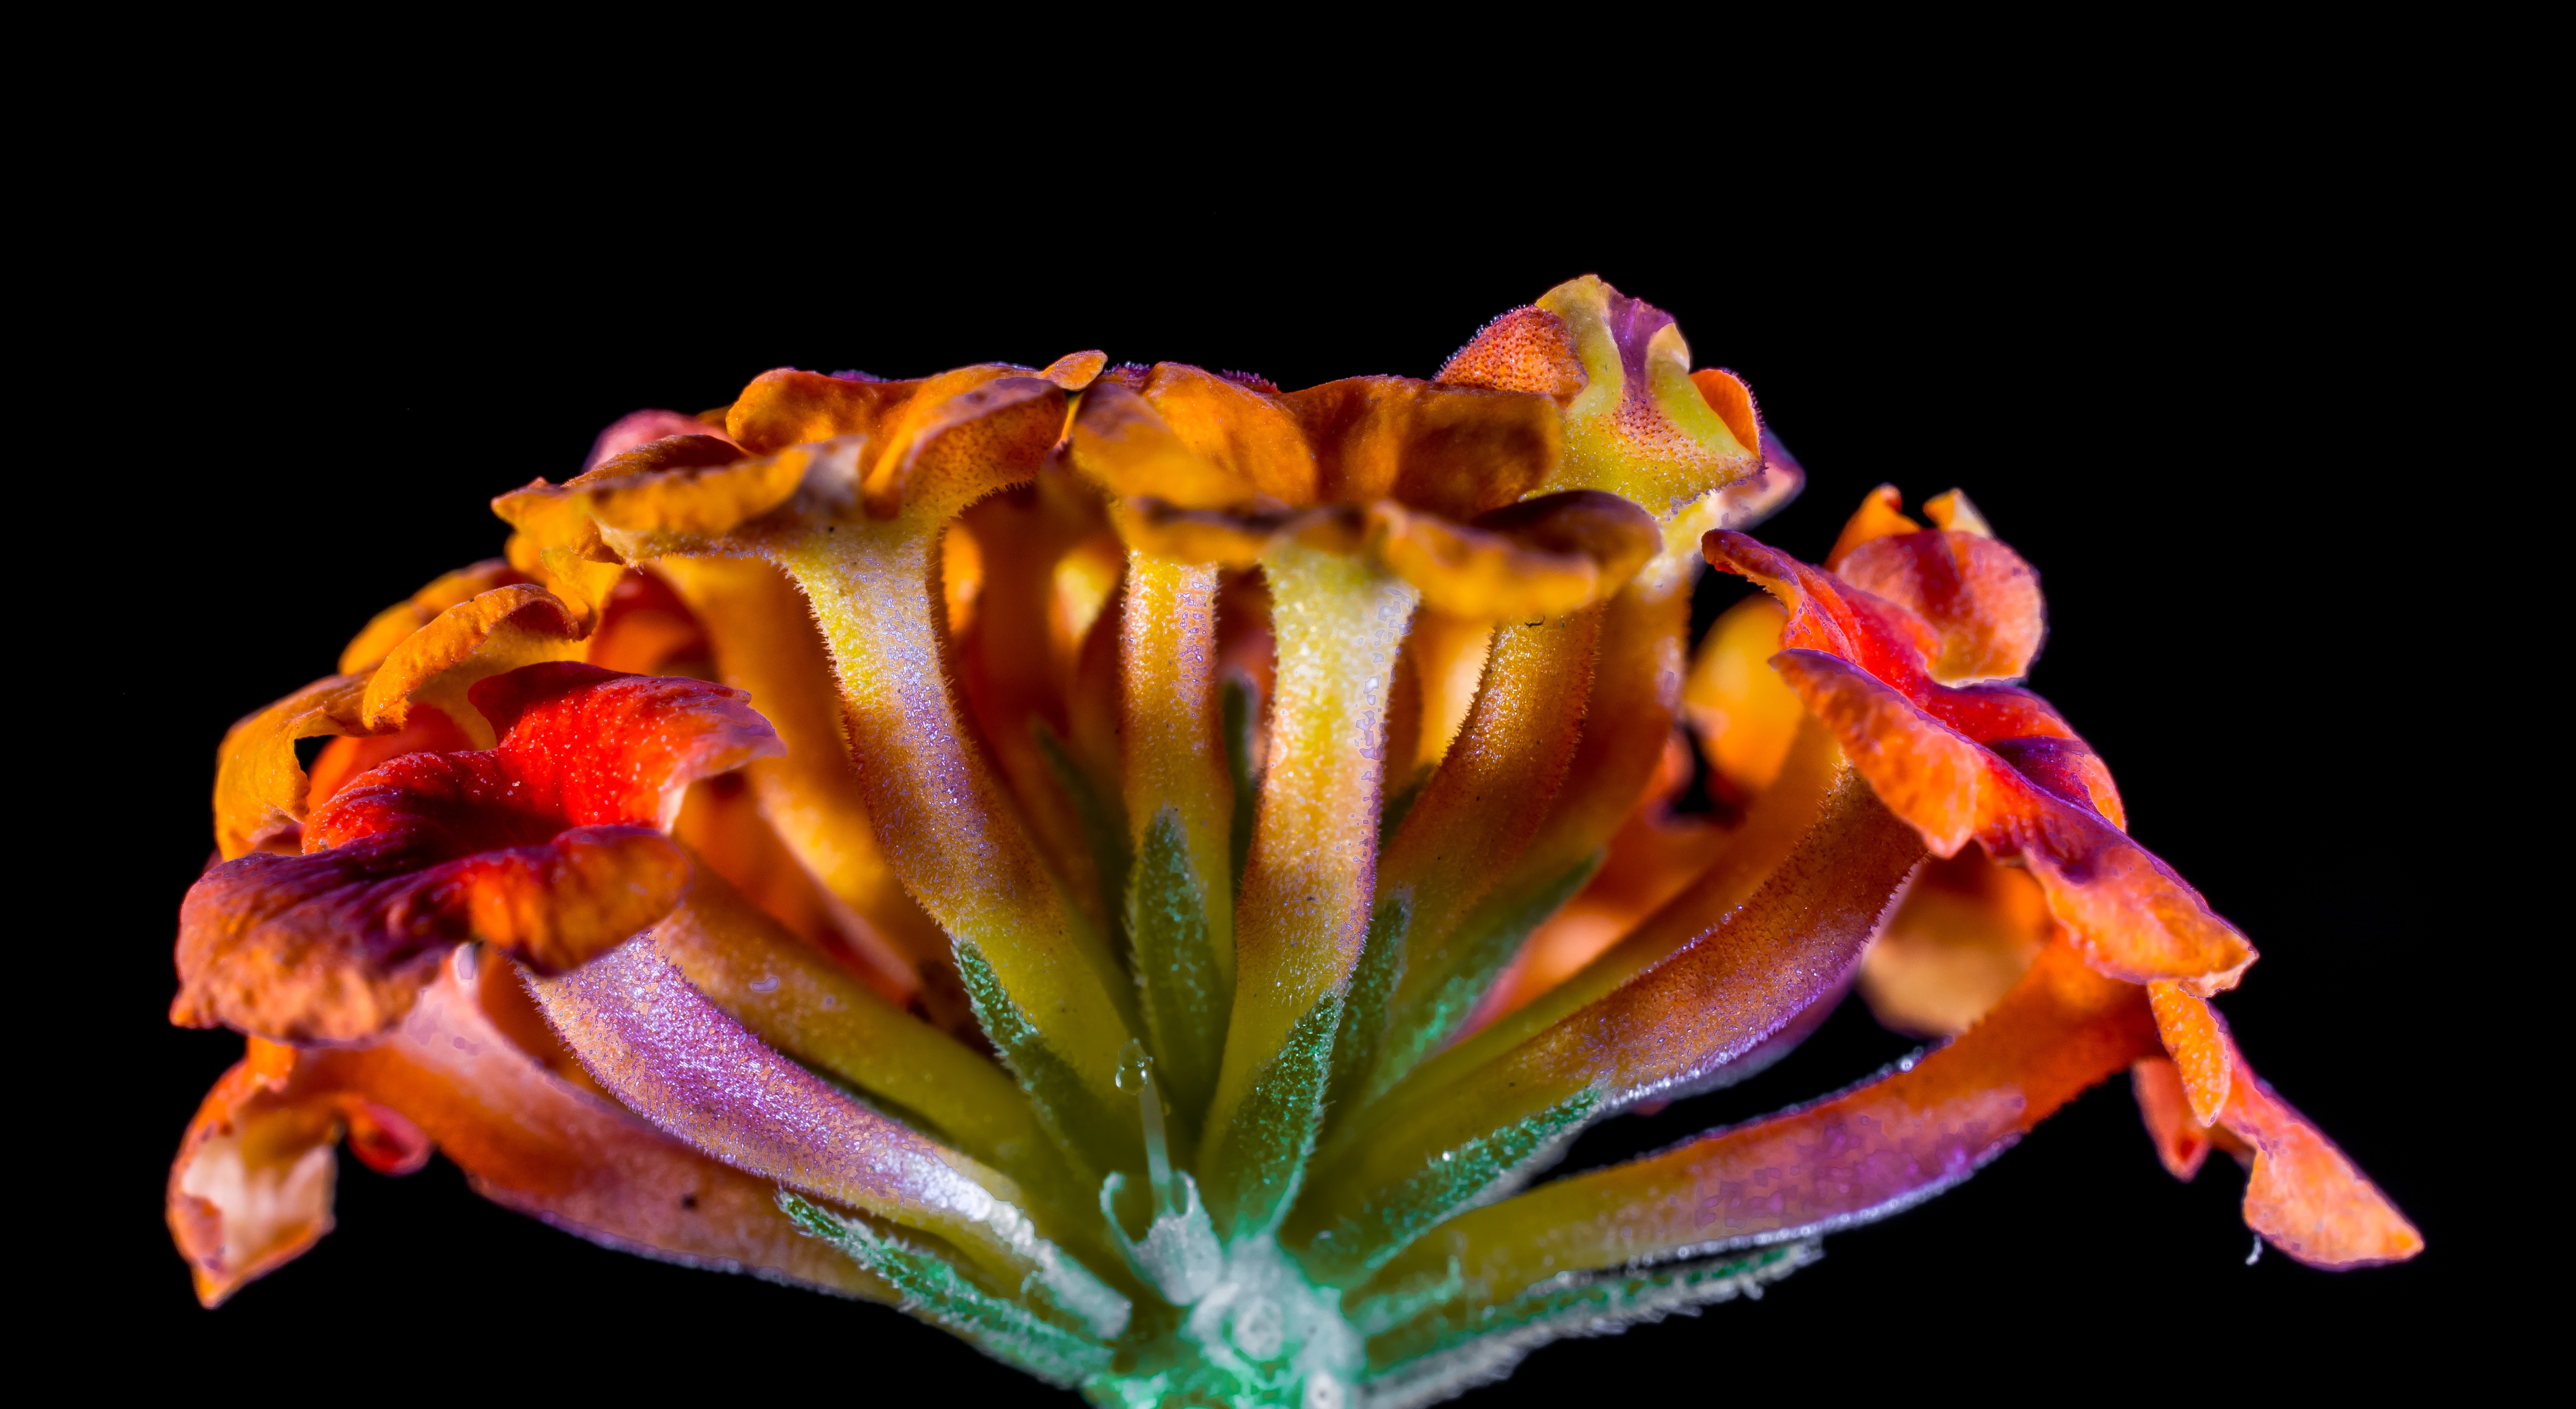
blossom, plant, photography, leaf, flower, petal, bloom, orange, red, produce, color, yellow, garden, flora, close up, lantana, macro photography, ornamental plant, flowering plant, lantana camara, verbenaceae, plant stem, land plant, verbena greenhouse